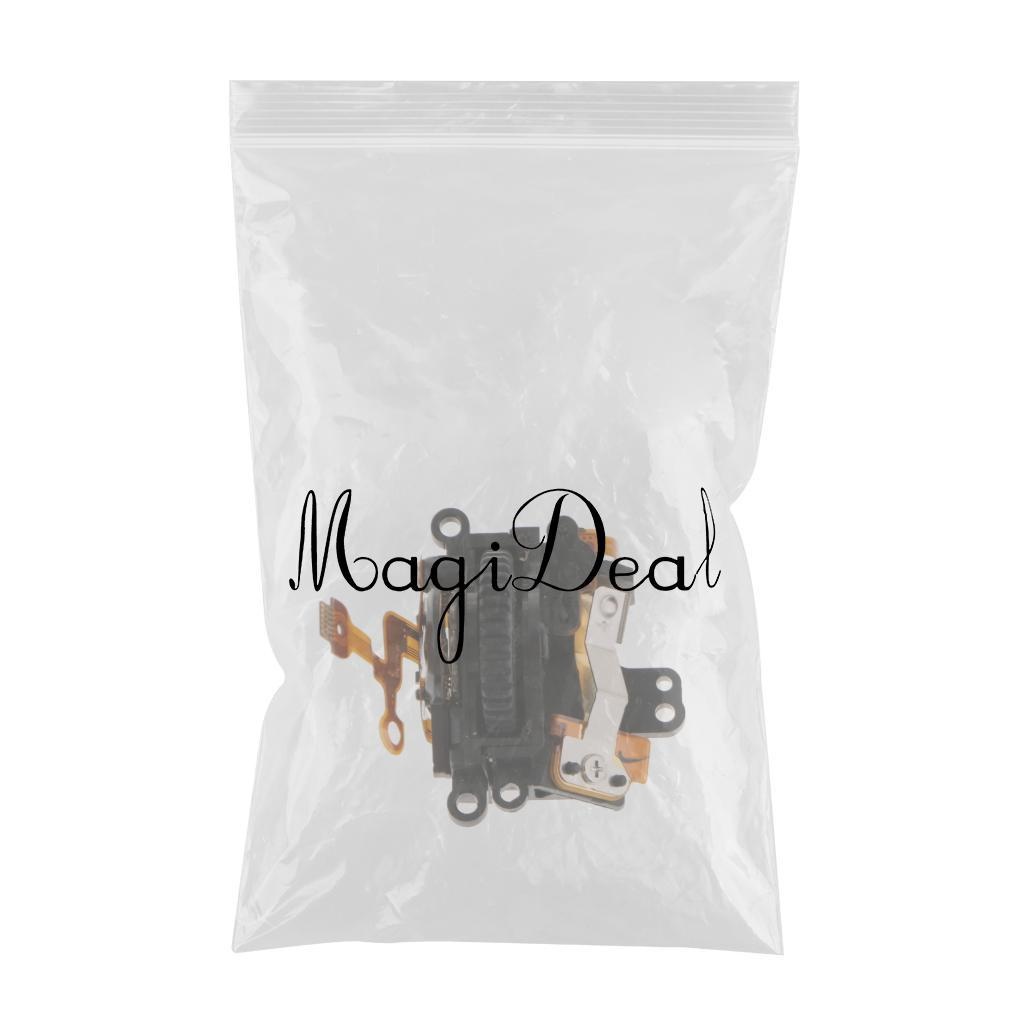
Shutter Button Aperture Turntable Dial Wheel Replace Part for Canon 5D3 5D Mark III Repair
Description: Top cover shutter button aperture turntable dial wheel unit for for Canon 5D3 5D Mark III. Digital camera replace repair part. Save your device and money by using these parts. Best replacement for your cracked parts. Professional skills needed in replacing this part. Specification: Material: Plastic Size: 45mm Fit for Canon 5D3 5D Mark III Camera Package Includes: 1 Piece Shutter Button Dial Wheel for Canon 5D3
Brand: SFC
Category: Cameras & Optics > Camera & Optic Accessories > Camera Parts & Accessories > Camera Replacement Screens & Displays